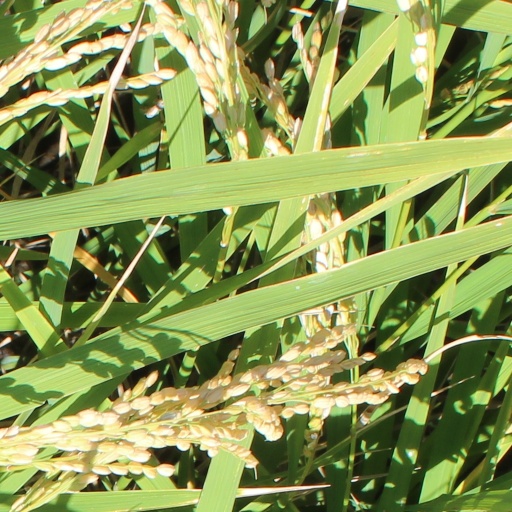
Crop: rice